Sati (practice)

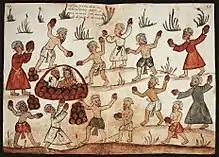
Hindu widow of Dhangar caste being buried alive with her dead husband's body. Source: Códice Casanatense (c. 1540).

Following the outcry after the sati of Roop Kanwar, the Government of India enacted the Rajasthan Sati Prevention Ordinance, 1987 on 1 October 1987. and later passed the Commission of Sati (Prevention) Act, 1987.